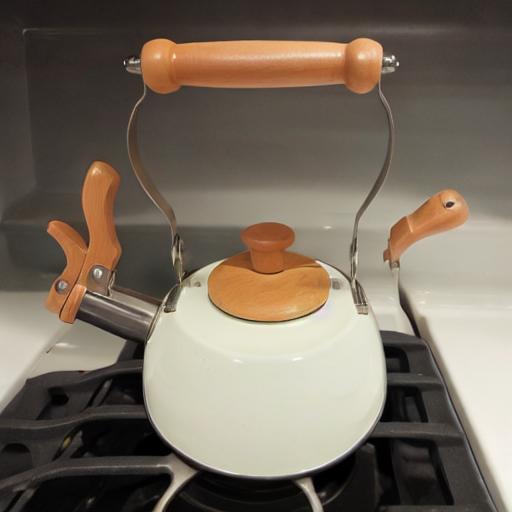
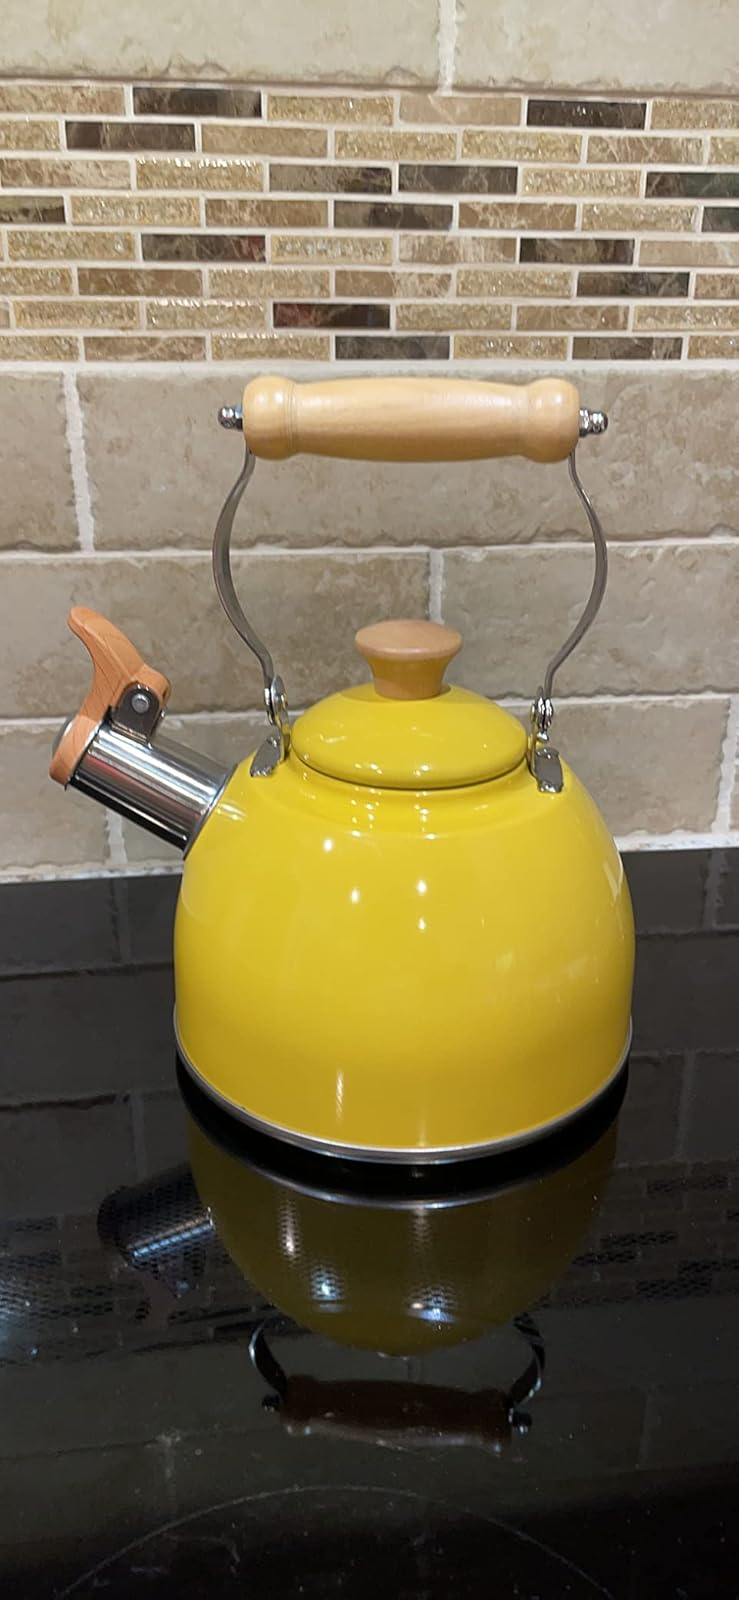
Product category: items_kettle
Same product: no